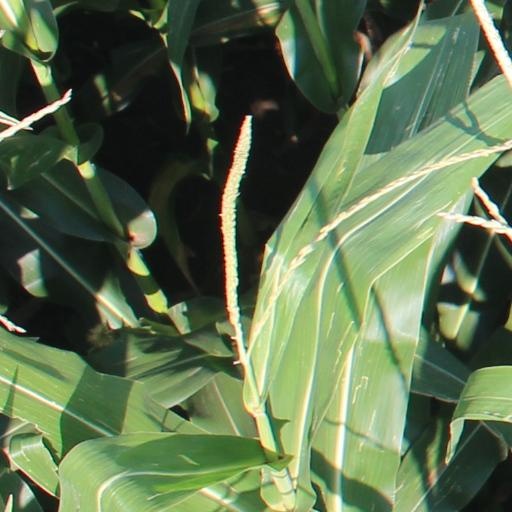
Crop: maize; corn